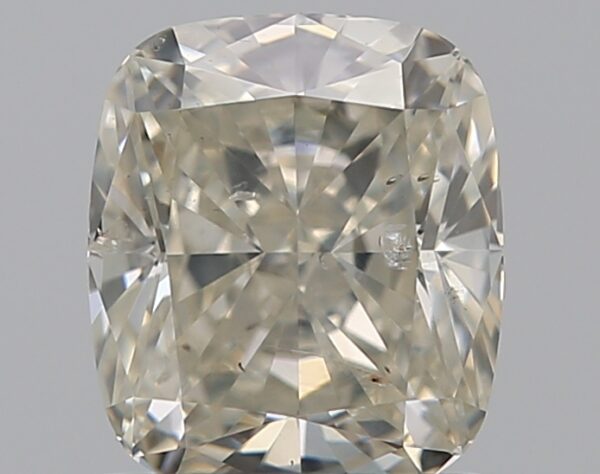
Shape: cushion
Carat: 1.01
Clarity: SI2
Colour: L
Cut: EX
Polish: EX
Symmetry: EX
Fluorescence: F
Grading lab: GIA
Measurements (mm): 6.2 x 5.36 x 3.59